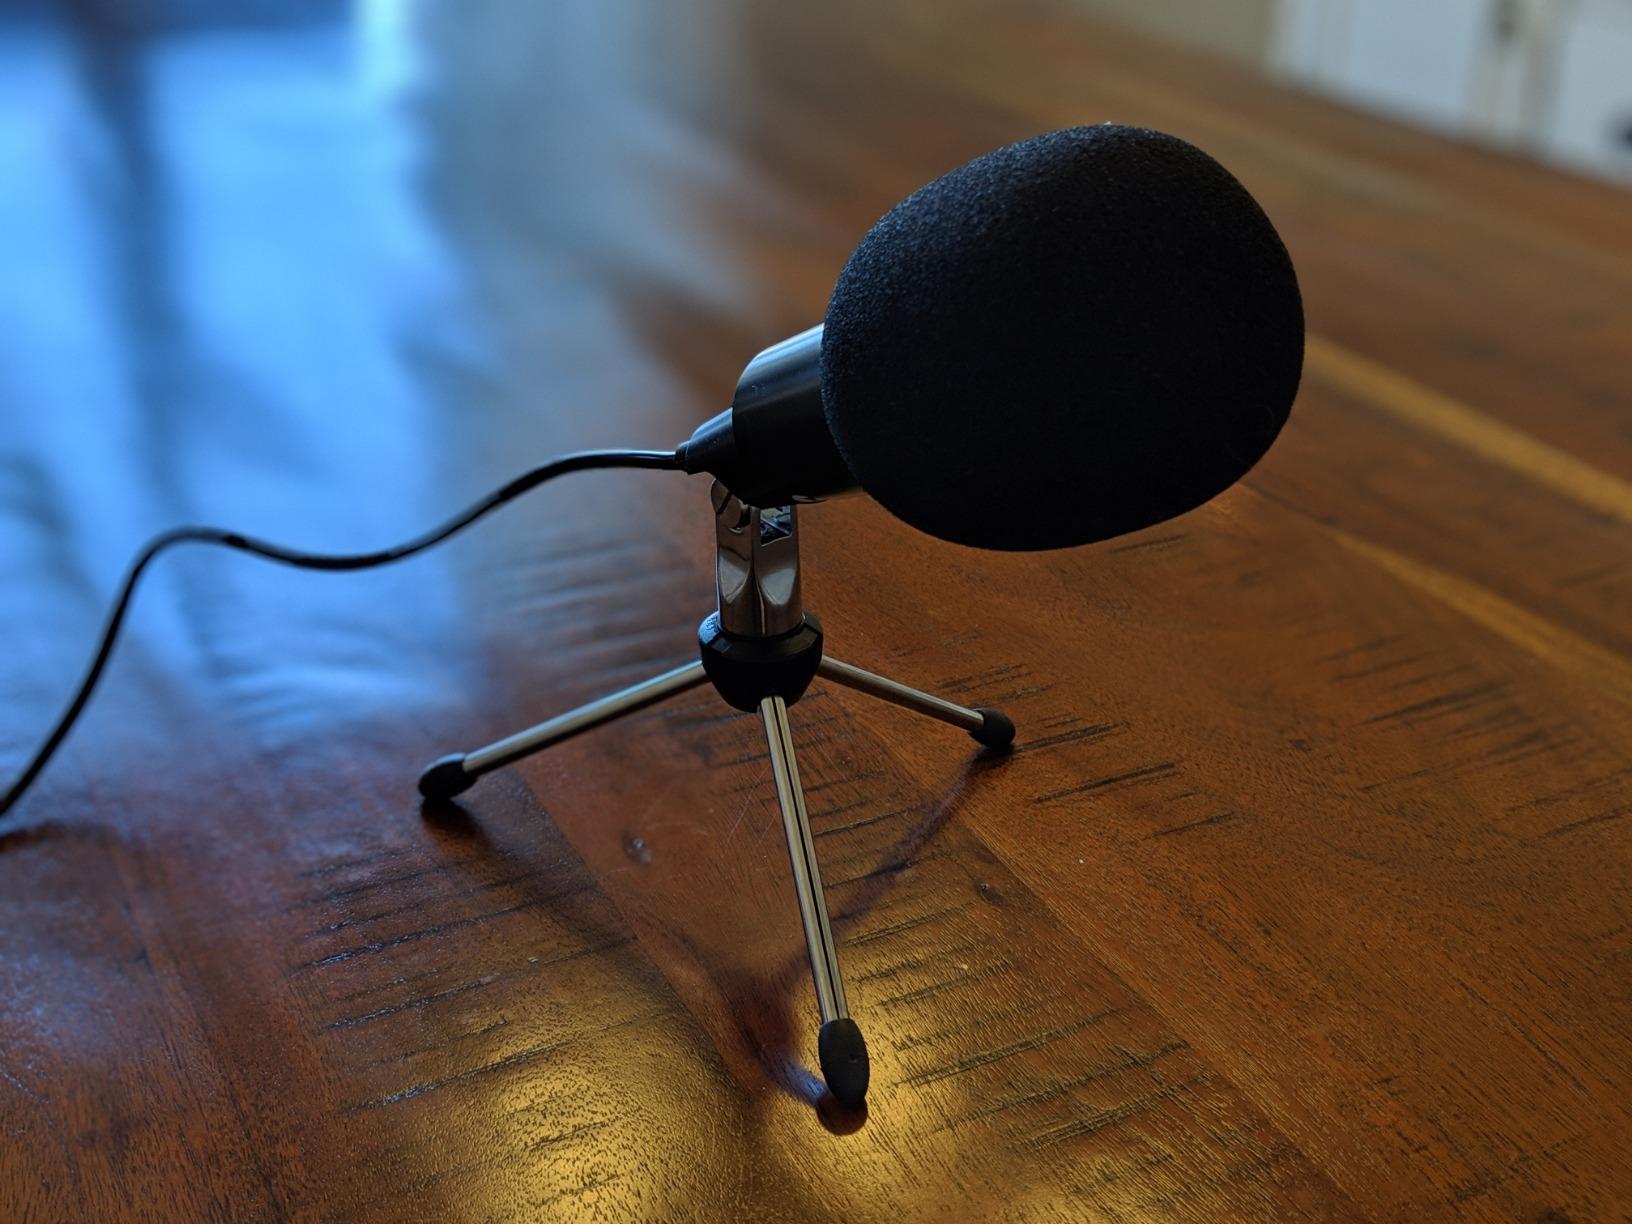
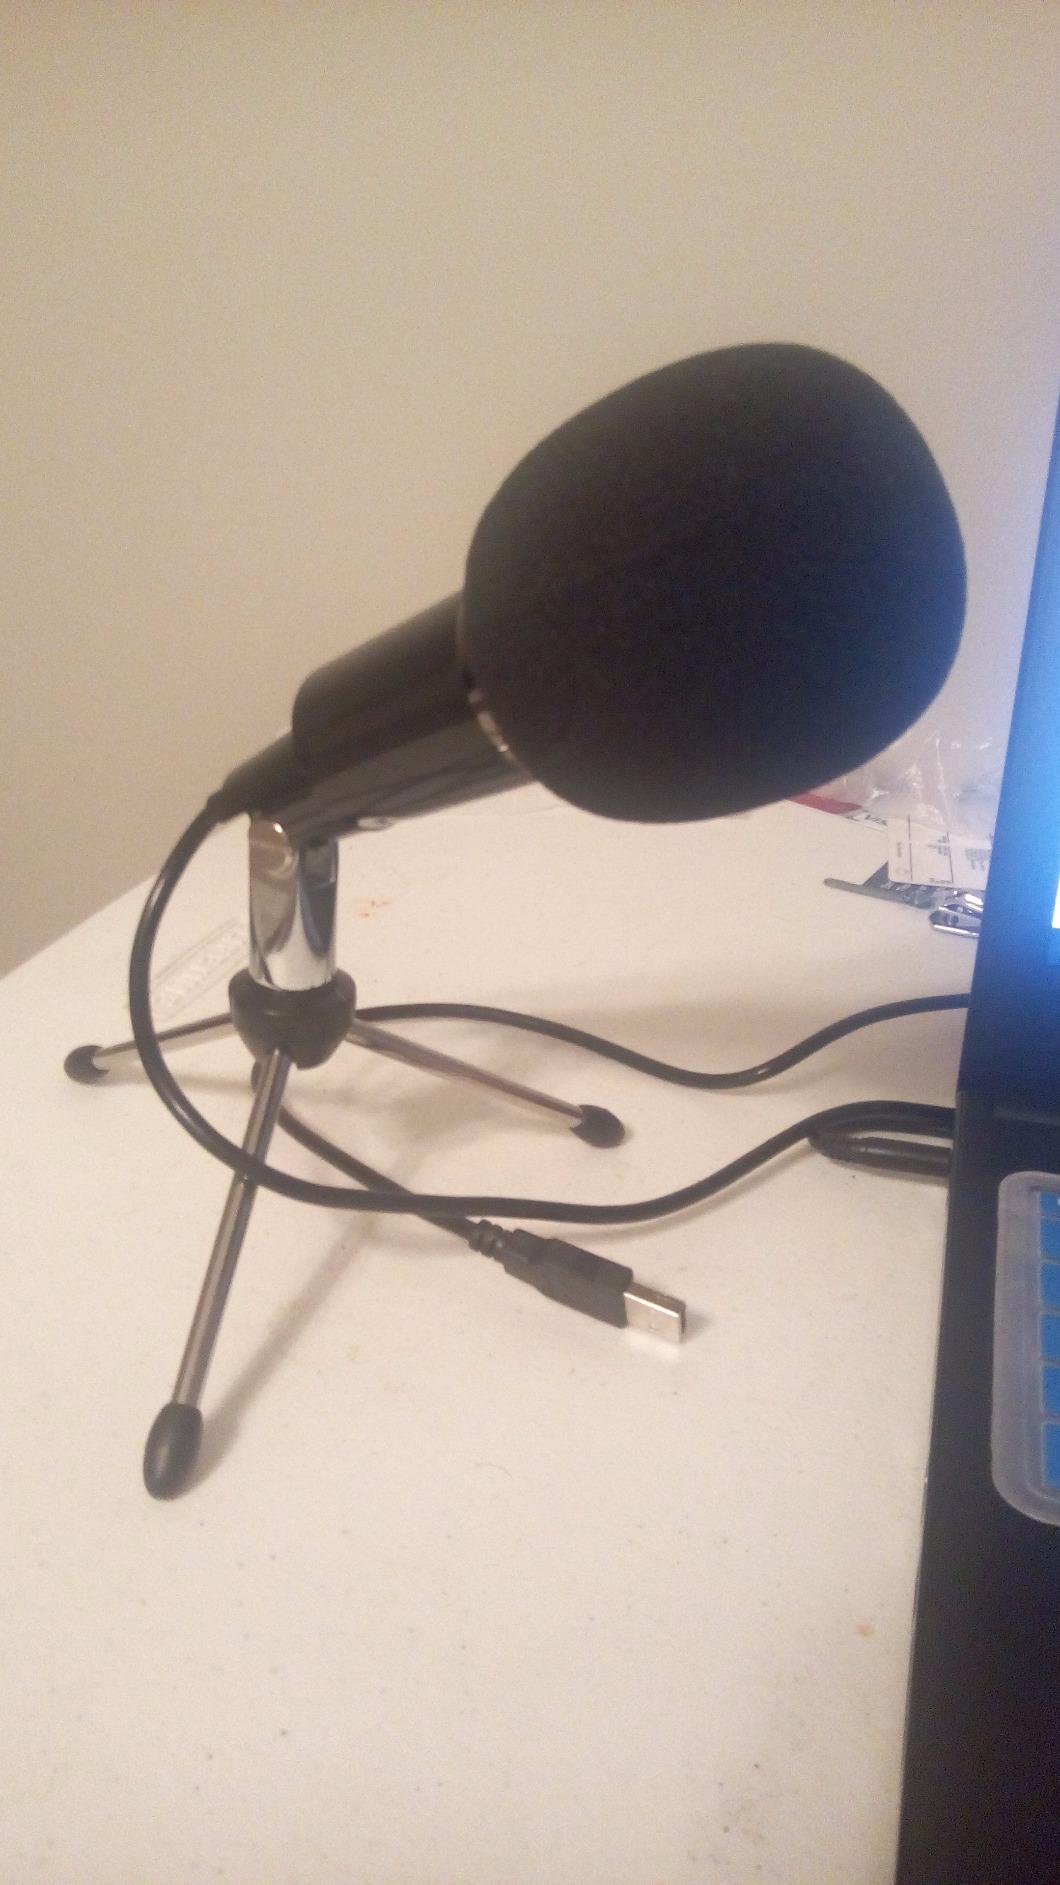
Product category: microphone
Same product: yes